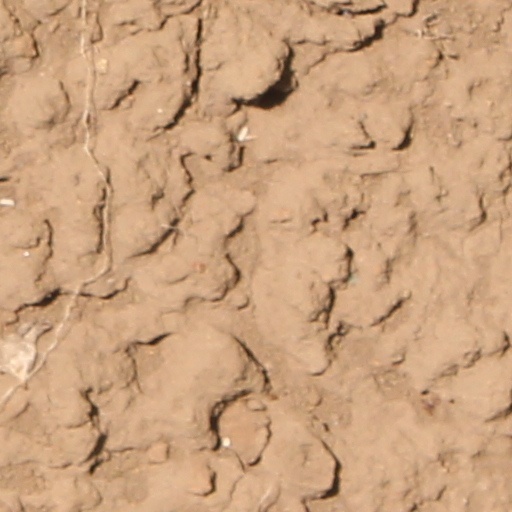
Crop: wheat